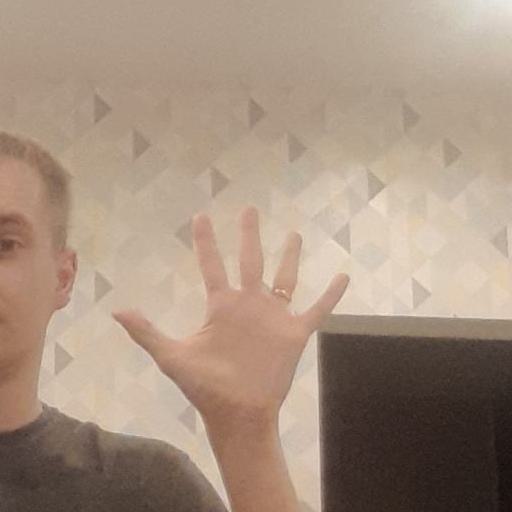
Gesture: palm